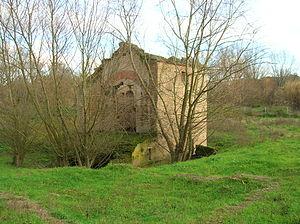
Le parc de la Caffarella est un grand parc situé au sud-est de Rome. Il fait partie du parc régional de l'Appia Antica. Le parc est contenu dans la Vallée de la Caffarella et est bordé sur son côté nord par la Via Latina et au sud par la via Appia. Il s'étend du mur d'Aurélien jusqu'à la Via dell'Almone et a une superficie de 132 hectares. Il est traversé par la rivière Almone, et contient plusieurs éléments archéologiques d'intérêt, ainsi qu'une ferme, et a une grande valeur écologique, avec notamment 78 espèces d'oiseaux.